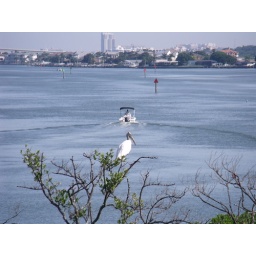
wood stork with boat and Clearwater's tallest building in the background